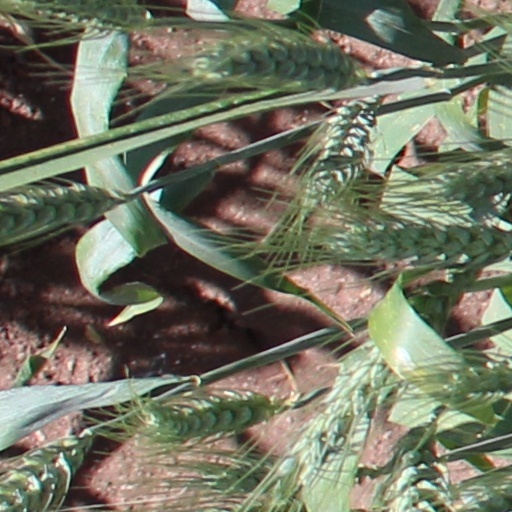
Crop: wheat